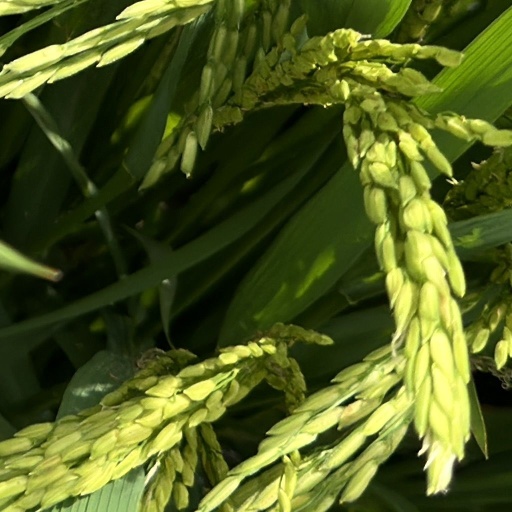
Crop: rice